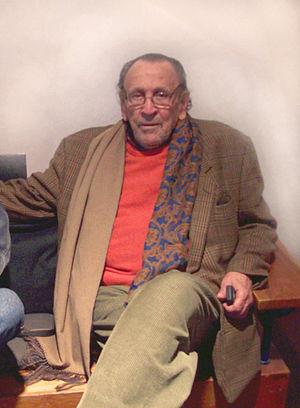
Le rock argentin est un ensemble de musiques rock, et d'autres styles musicaux proches, créés, produits en Argentine. L'expression coïncide en partie avec « rock national », un concept apparu durant la seconde moitié des années 1960 pour se référer à un courant musical rock, au sens large, chanté en espagnol et qui à ses débuts faisait face aux productions « commerciales », développées par les médias de communication et les maisons de disque.